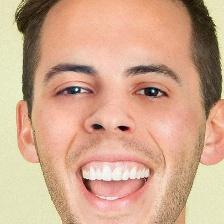
Label: faces